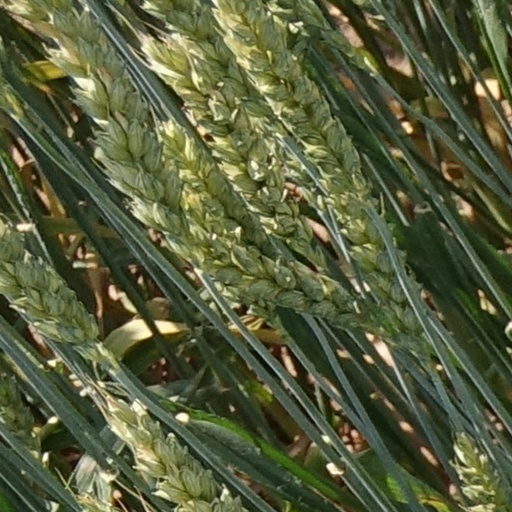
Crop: wheat